Mawddwy

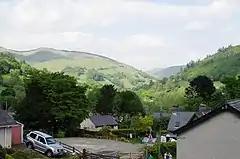
A view across Dinas Mawddwy

Mawddwy is a community in the county of Gwynedd, Wales, and is 88.3 miles (142.2 km) from Cardiff and 172.8 miles (278.0 km) from London. In 2011 the population of Mawddwy was 622 with 59.5% of them able to speak Welsh. It is one of the largest and most sparsely populated communities in Wales.